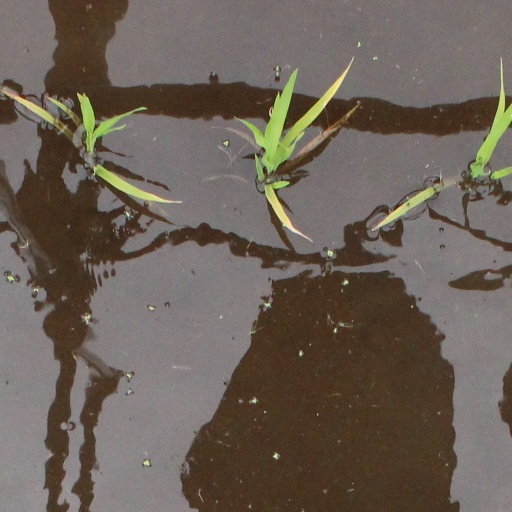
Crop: rice